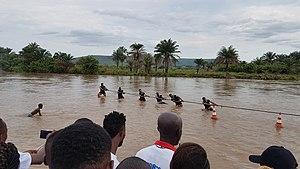
Nsele est une commune urbano-rurale de l'est de la ville de Kinshasa, située sur la rivière éponyme et le long du boulevard Lumumba qui se prolonge vers le Bandundu et le Kasaï.